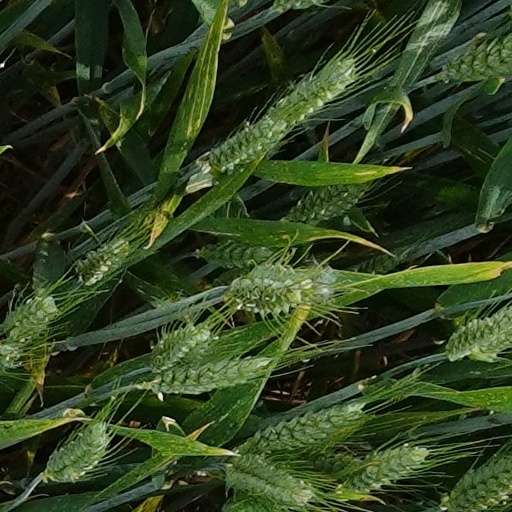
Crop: wheat